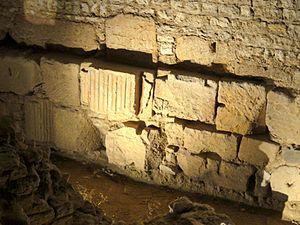
Fondations de l'enceinte gallo-romaine.
Cet article présente l'enceinte gallo-romaine et les remparts médiévaux de Senlis, chef-lieu d'arrondissement dans l'Oise, en France.